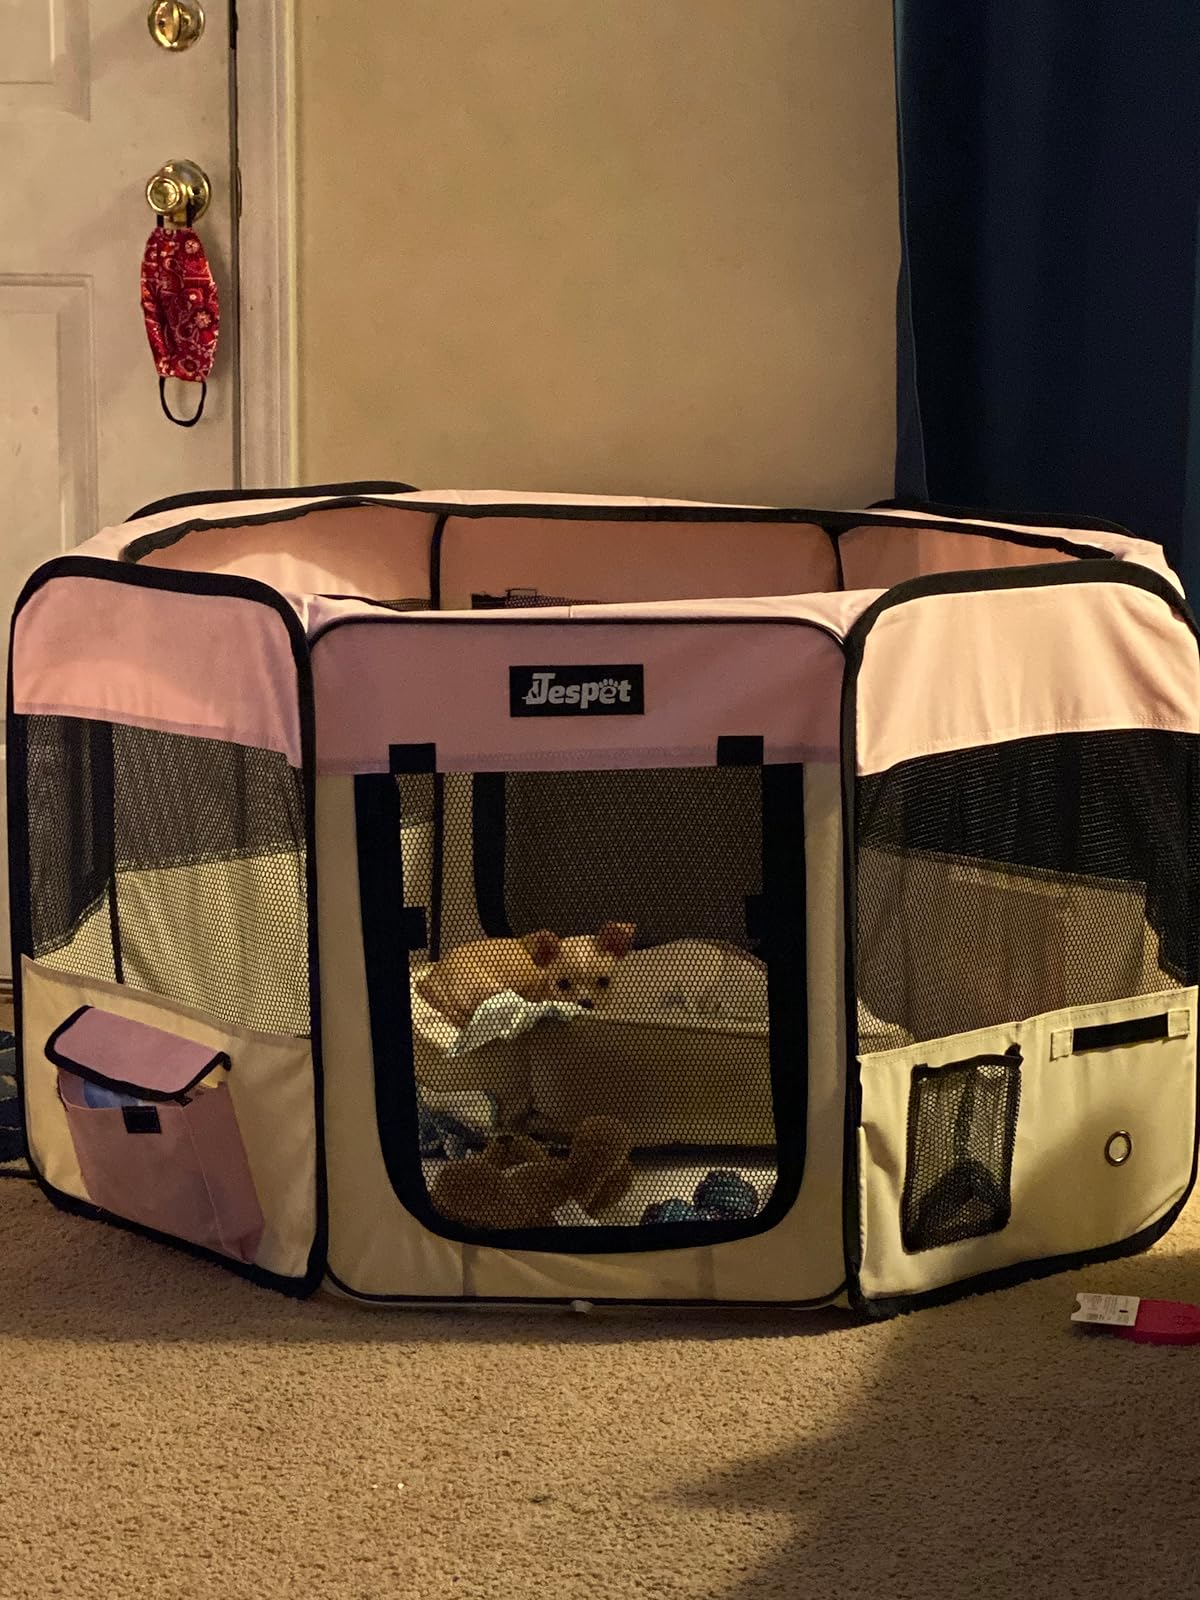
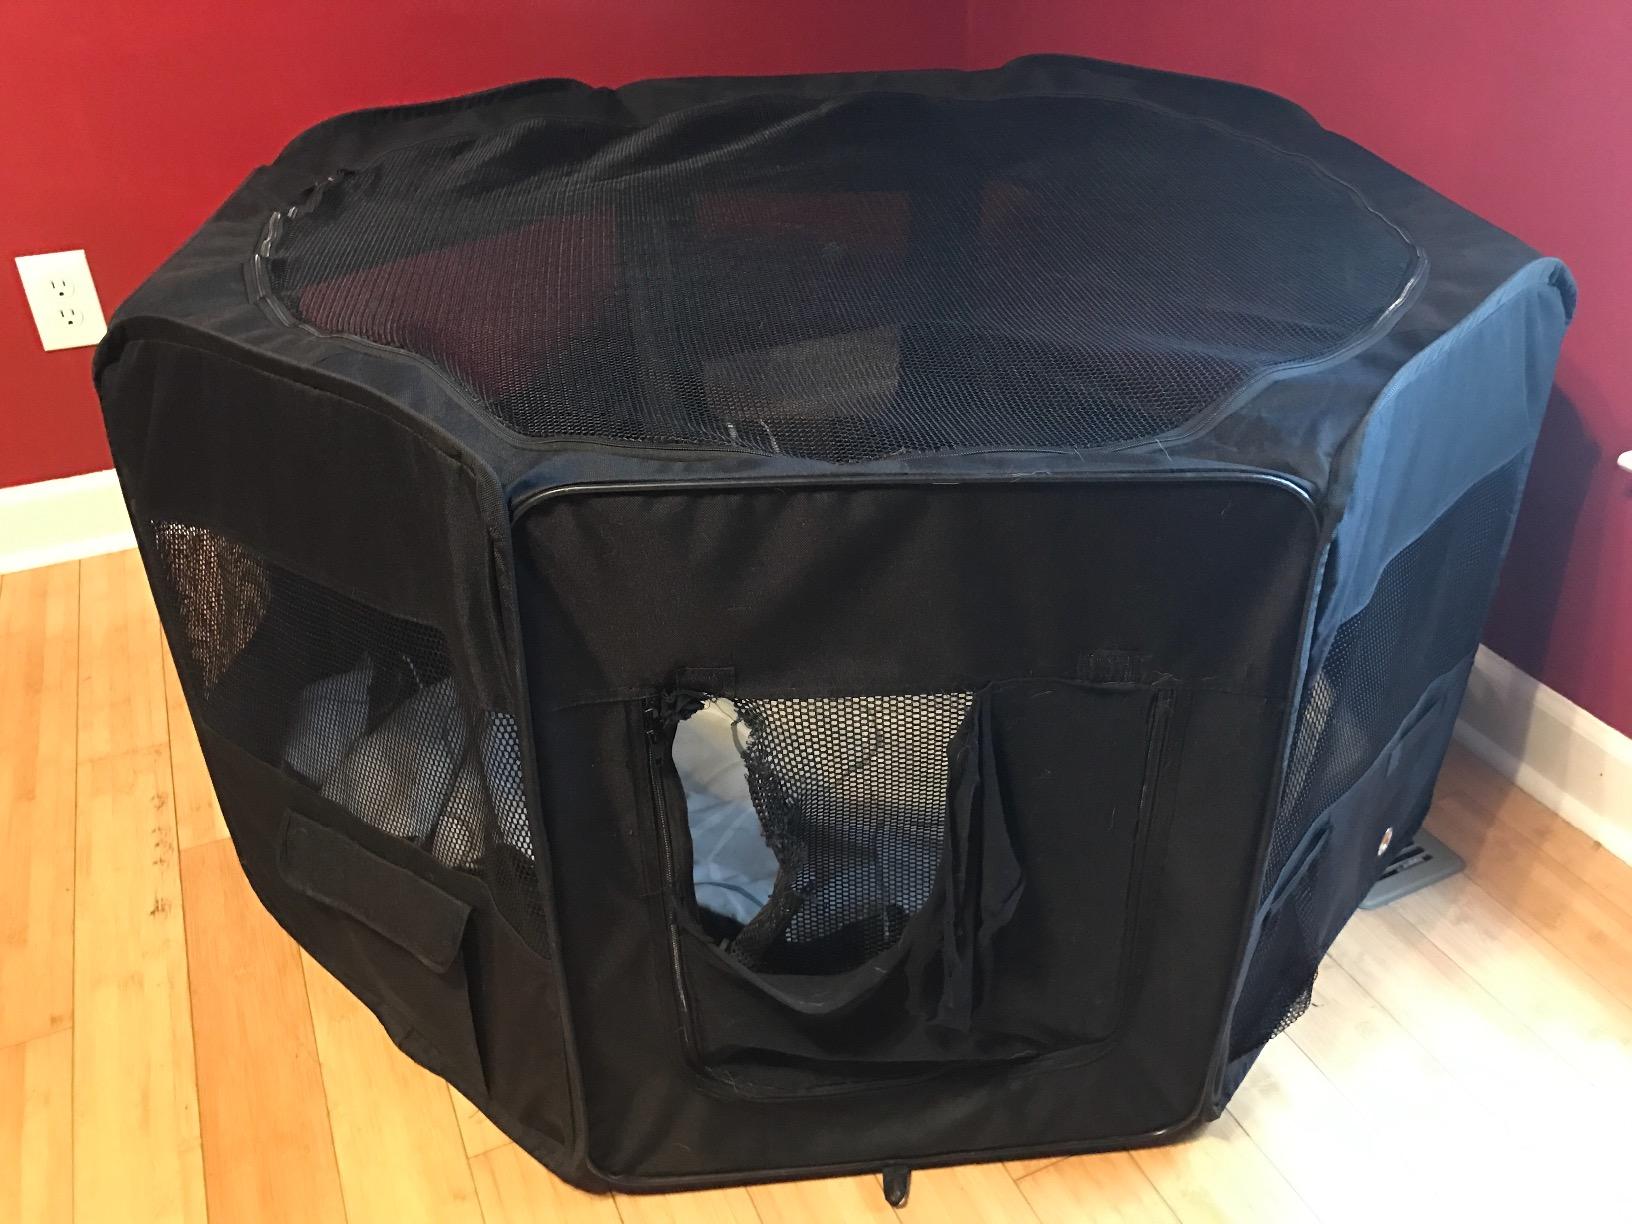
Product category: items_kennel
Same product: no